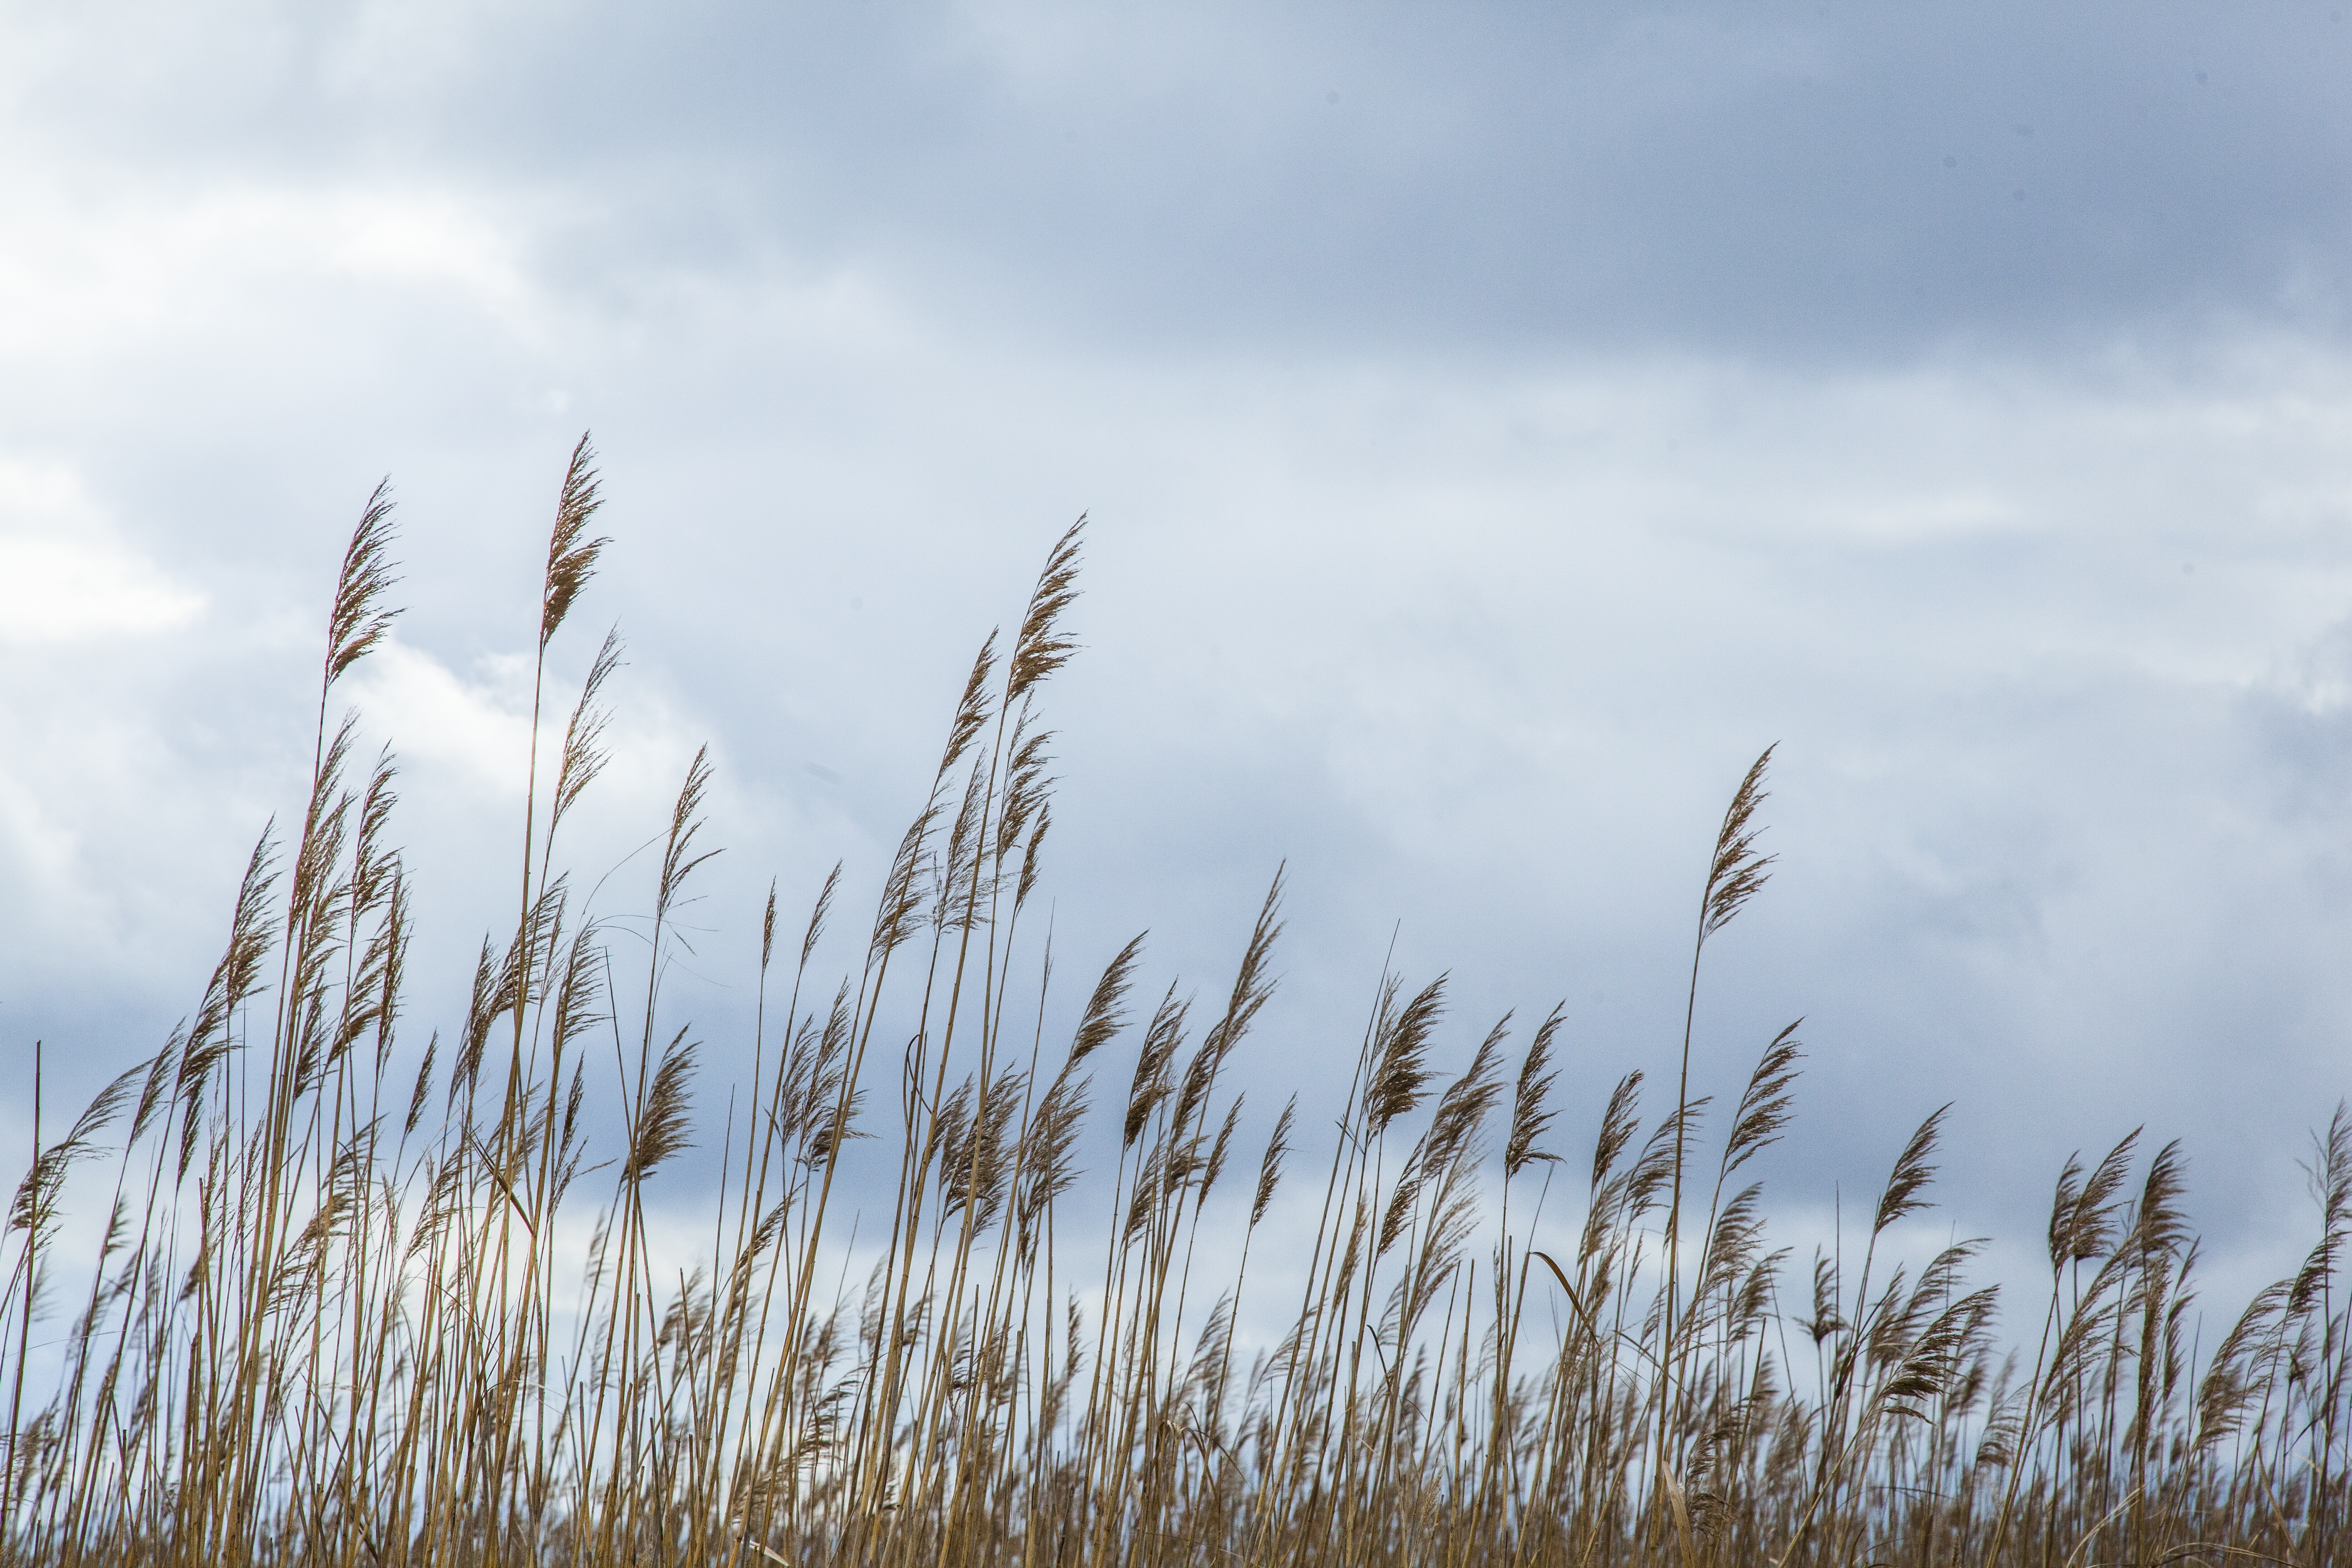
nature, grass, cloud, plant, sky, field, meadow, wheat, prairie, sunlight, flower, lake, wind, clouds, grassland, reeds, habitat, ecosystem, steppe, flowering plant, grass family, land plant, phragmites